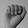
ASL letter: A